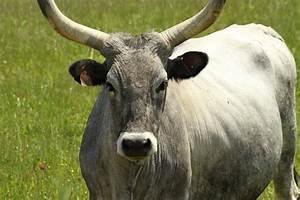
cow